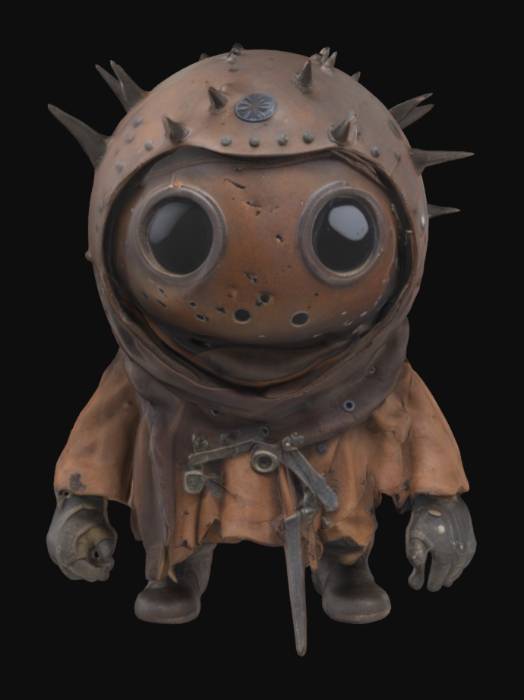
미적 점수 (1~10점): 9